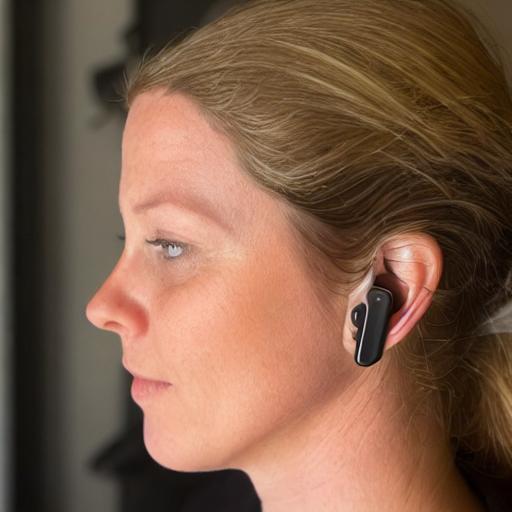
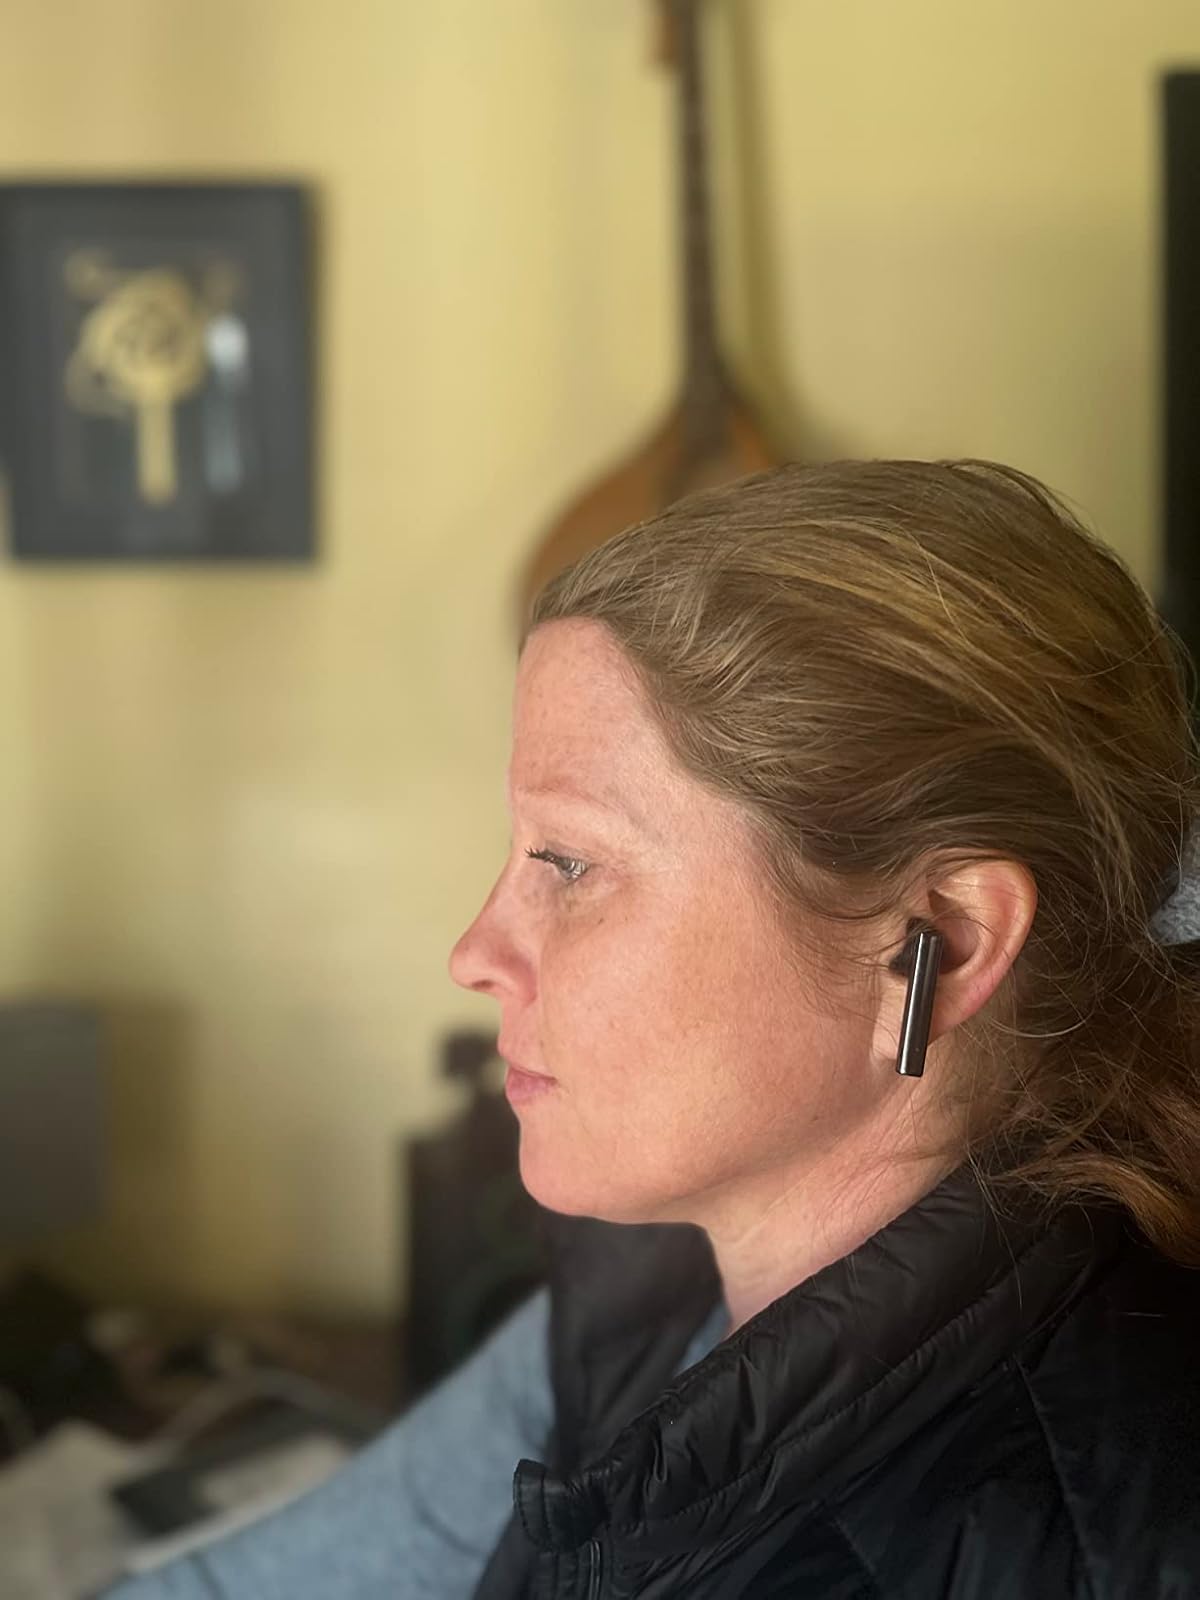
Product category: earbuds
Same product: no